Mayfair Ballroom

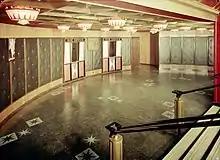
The ticket hall

It was also host to a popular rave music event during the early 1990s called the Rezerection. DJs and live PAs including Carl Cox, Joey Beltram, Grooverider, Njoi and The Prodigy performed there.